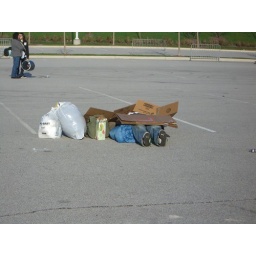
some kid in the morning after displacement sleeping under boxes